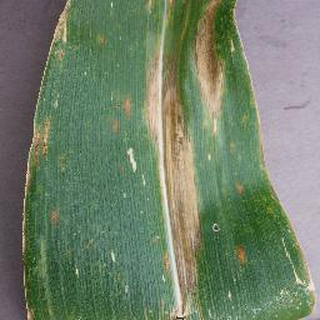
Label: corn_northern_leaf_blight